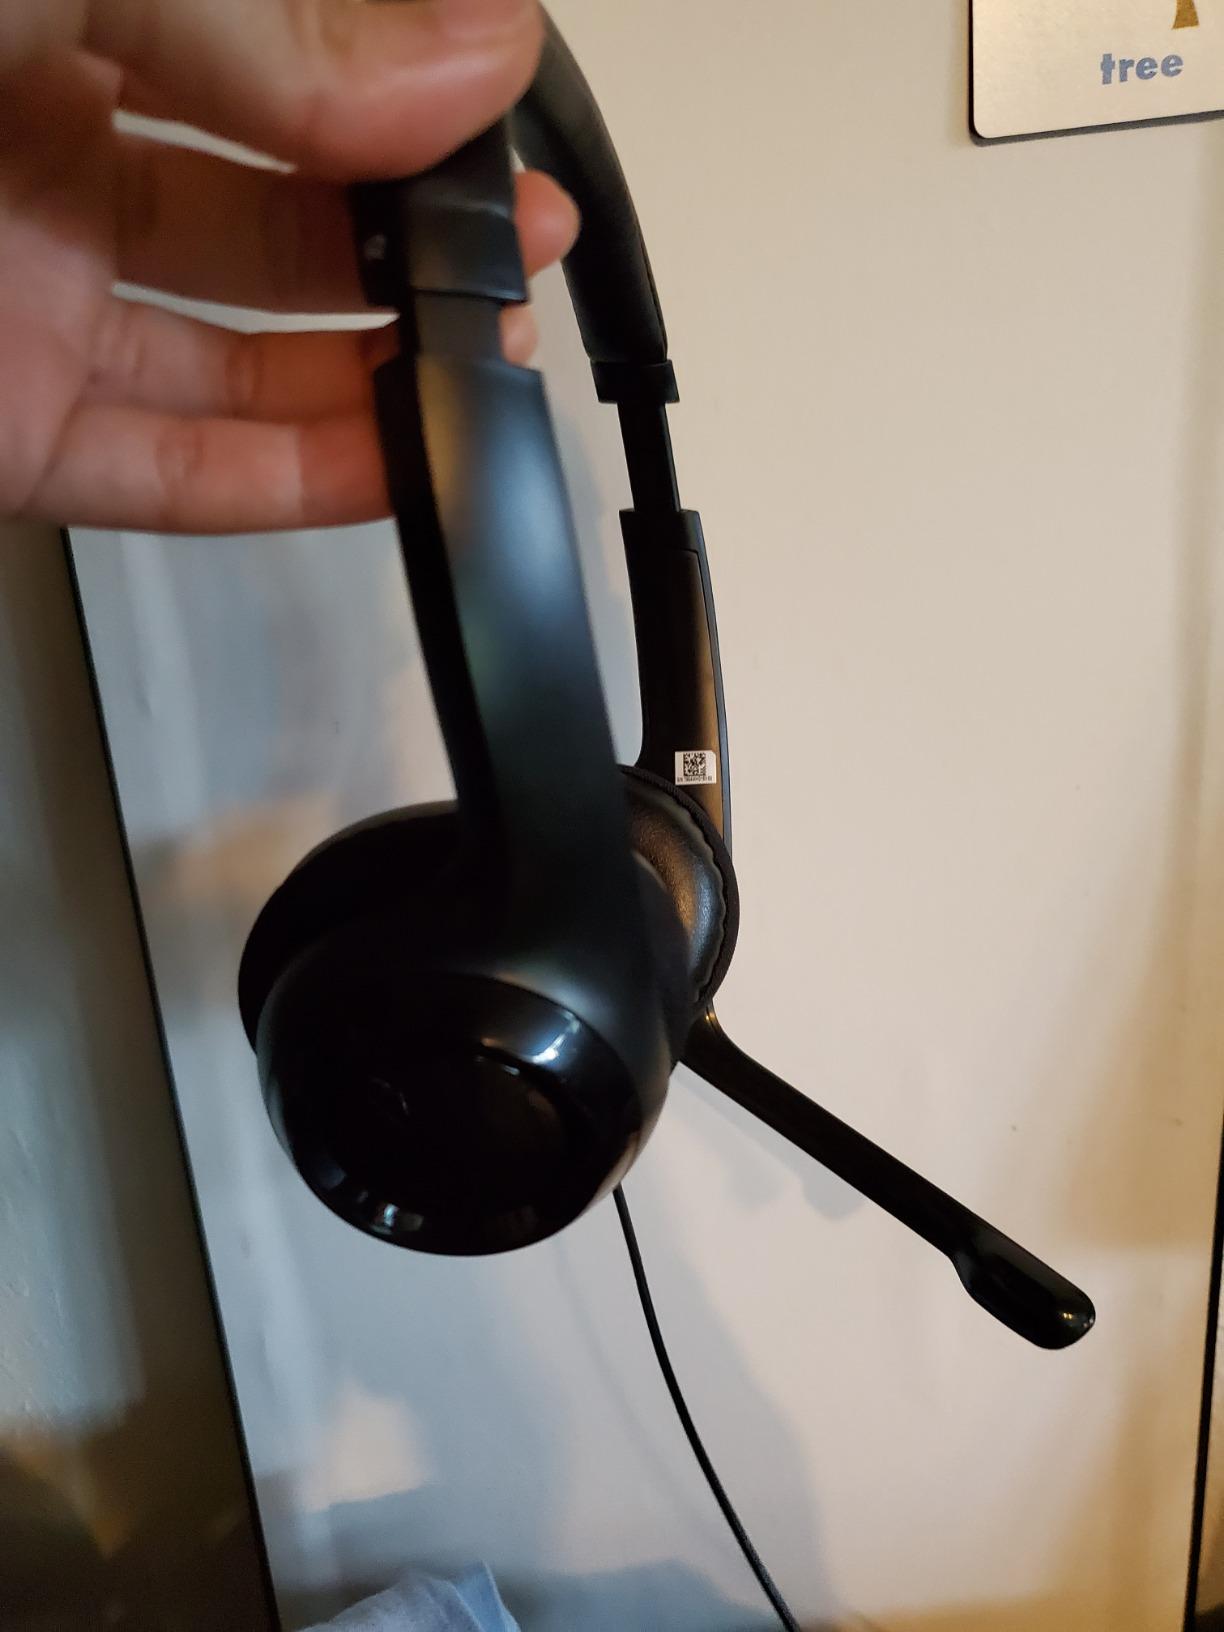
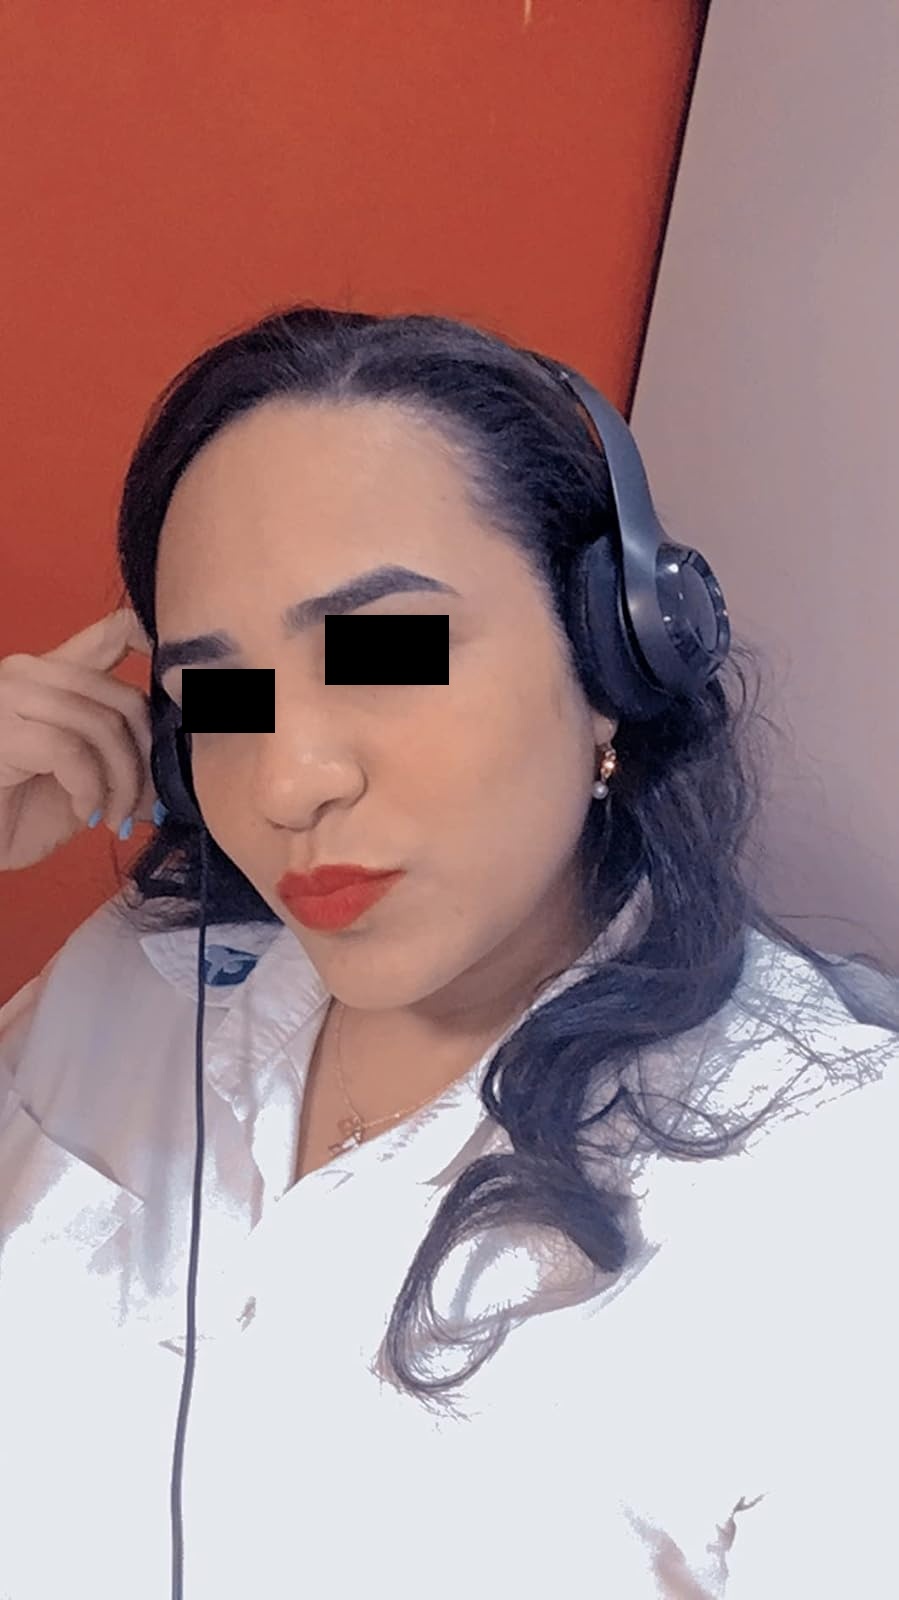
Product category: headphones
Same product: yes